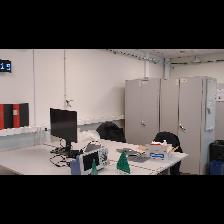
Label: NonHuman